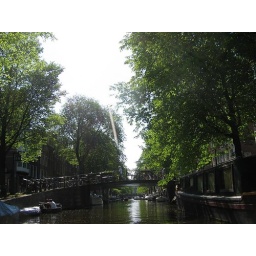
A bike and a boat is all the transportation you seem to need in Amsterdam.